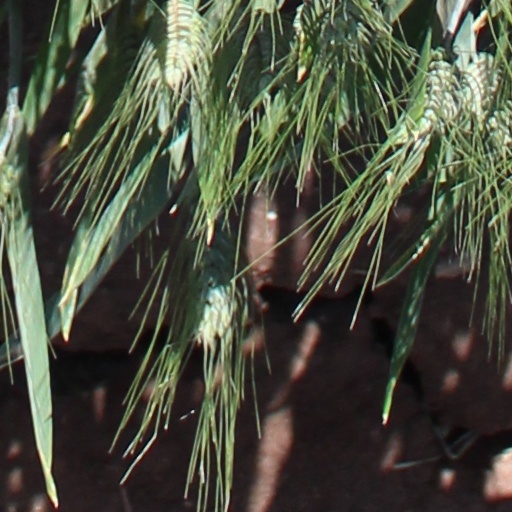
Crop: wheat